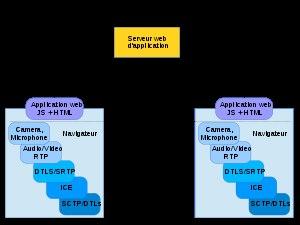
WebRTC est une interface de programmation JavaScript développée au sein du W3C et de l'IETF. C'est aussi un canevas logiciel avec des implémentations précoces dans différents navigateurs web pour permettre une communication en temps réel. Le but du WebRTC est de lier des applications comme la voix sur IP, le partage de fichiers en pair à pair en s'affranchissant des modules d'extensions propriétaires jusqu'alors nécessaires.